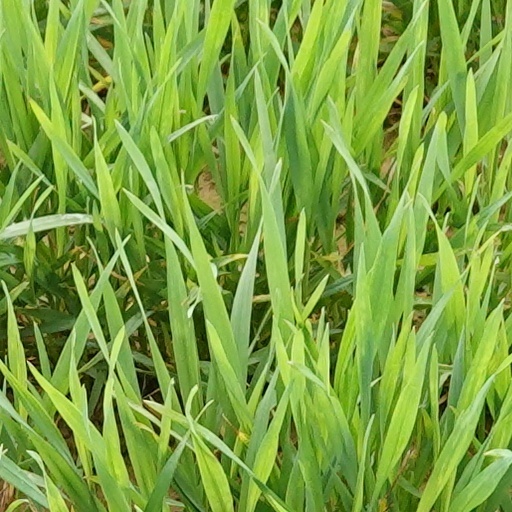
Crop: wheat